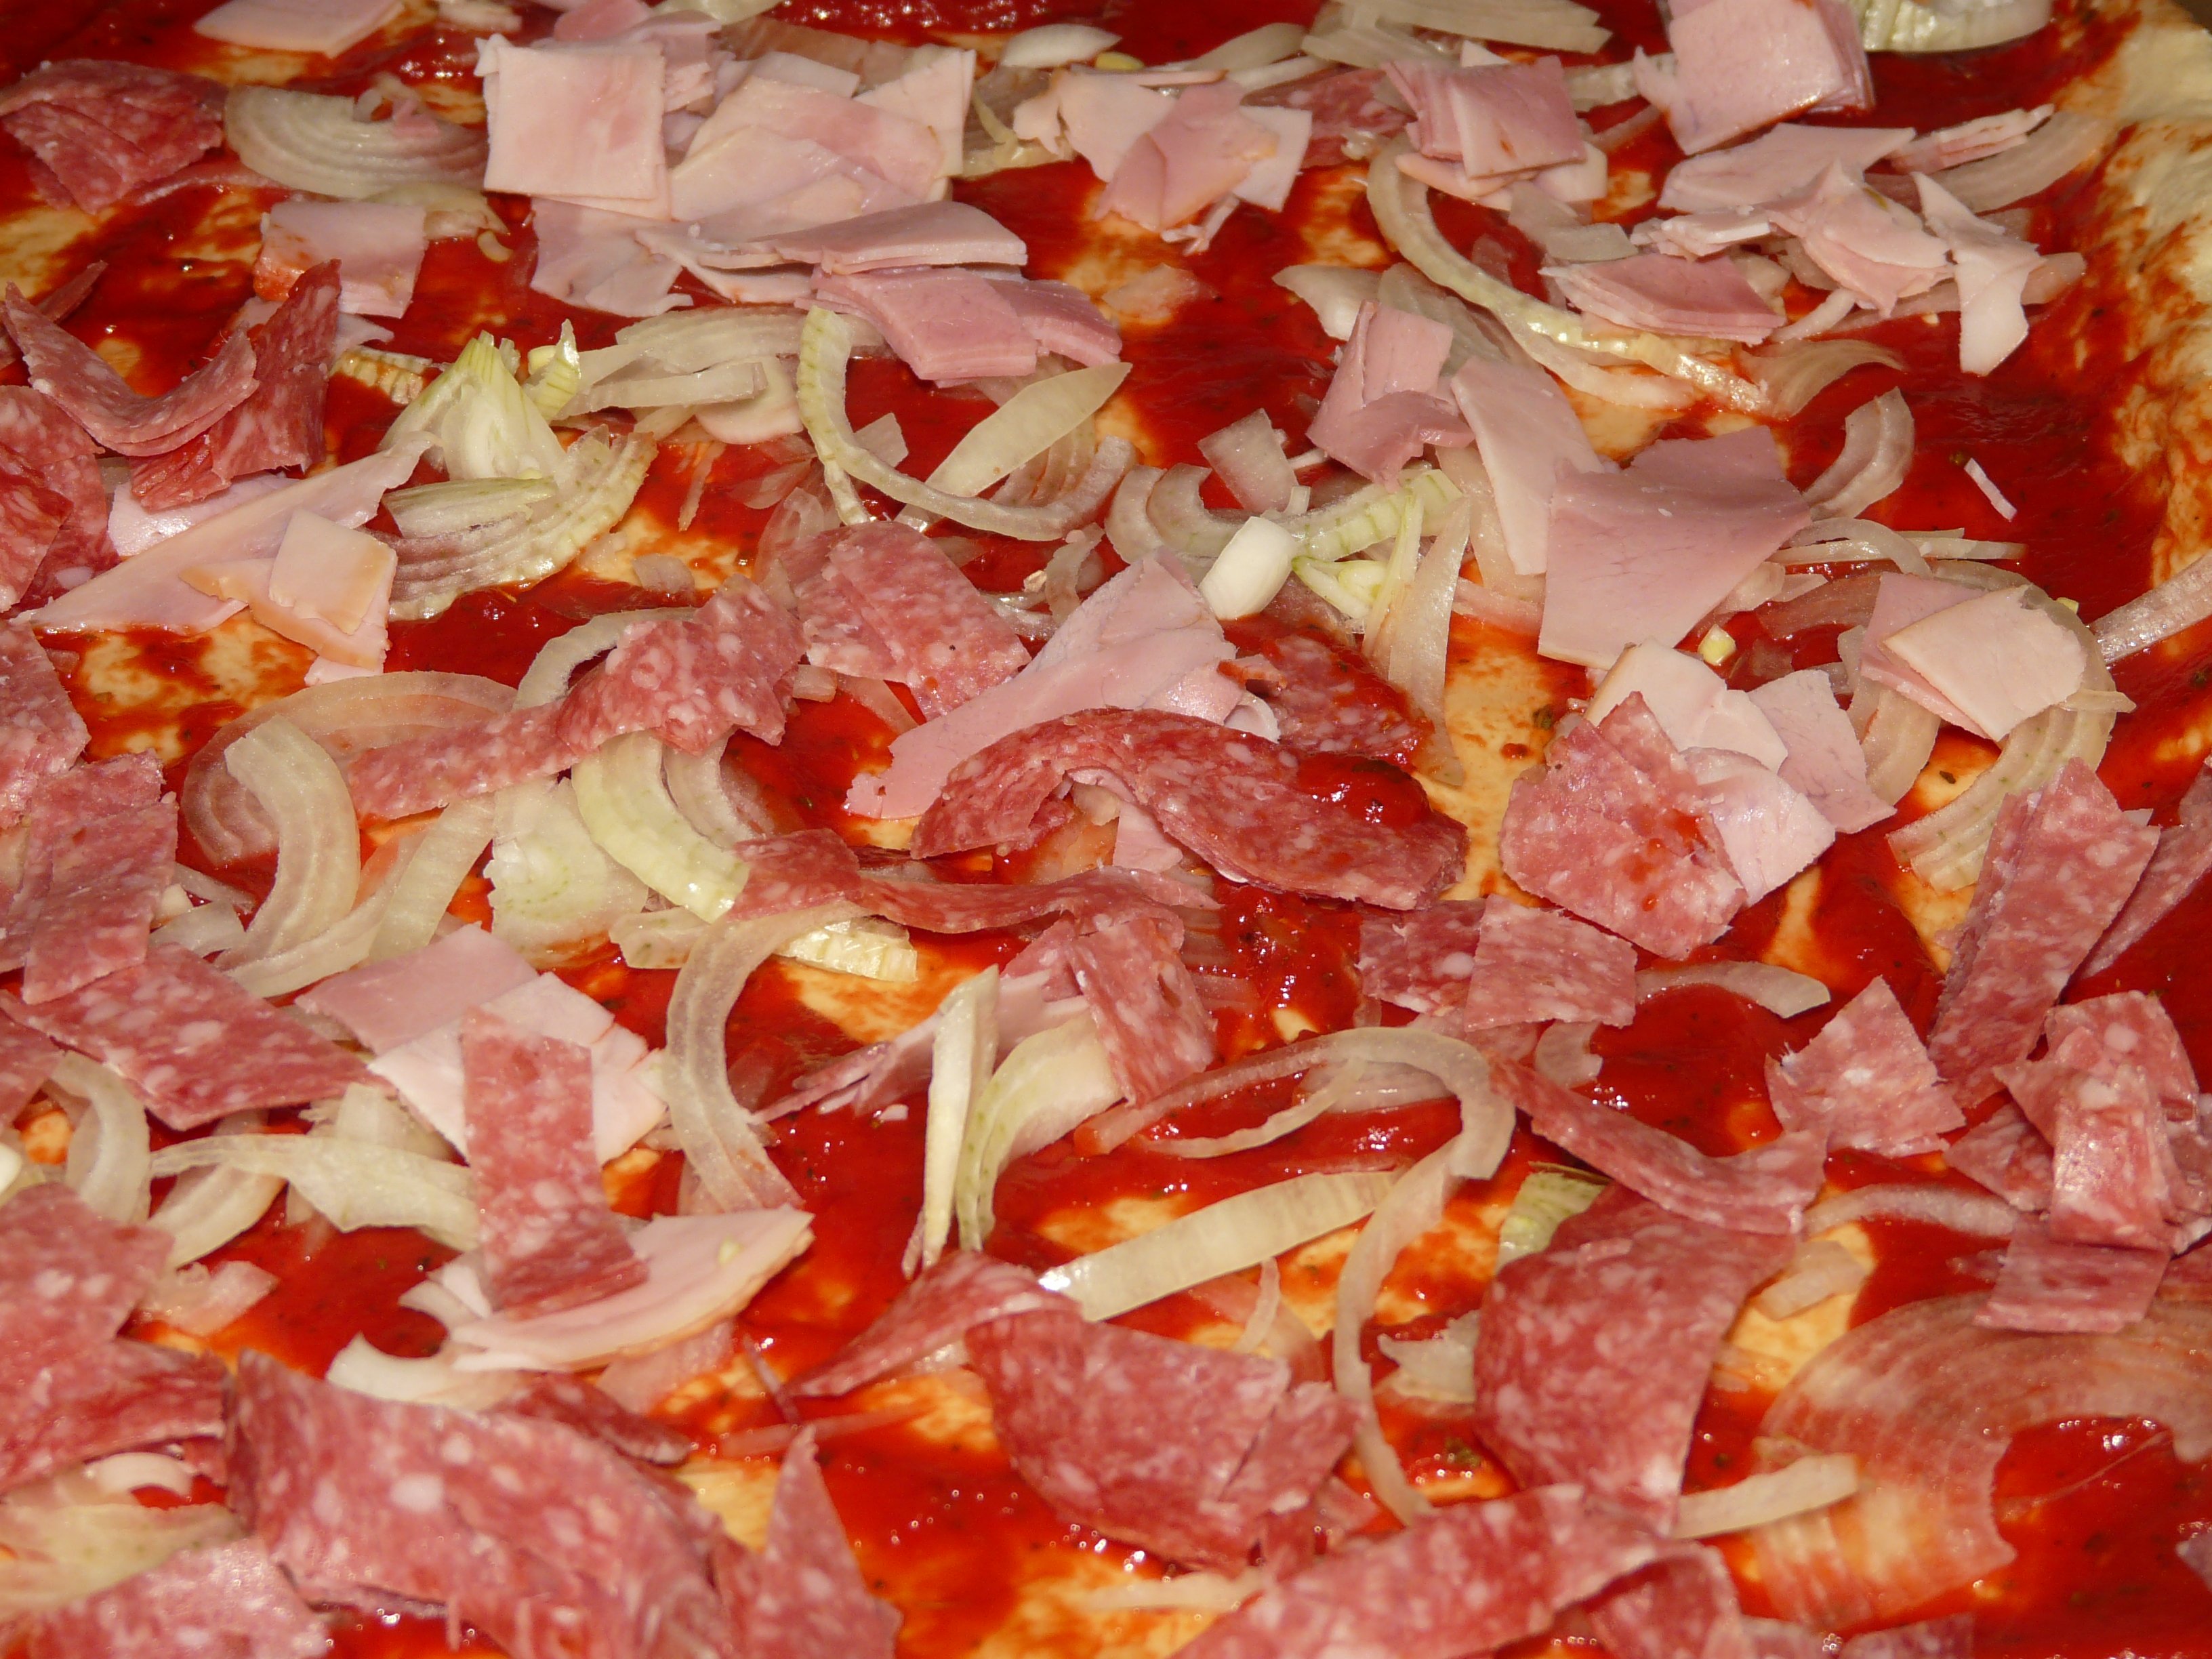
dish, food, cooking, produce, eat, meat, cuisine, pasta, onion, dough, pizza, cheese, prosciutto, sausage, salami, pepperoni, tomatoes, ham, pizza topping, italian food, human action, animal source foods, salt cured meat, kielbasa